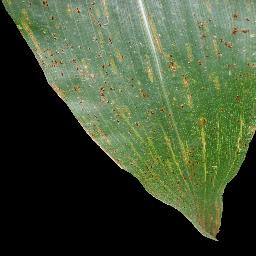
Label: Corn___Common_rust